Confederate Monument in Augusta

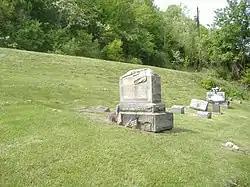

The Confederate Monument in Bracken County, Kentucky, in Augusta, Kentucky, honors eight unknown Confederate soldiers who were killed attacking Augusta in September 1862. Confederate Colonel Basil W. Duke led a force of Confederate soldiers to raid the town, on September 27, 1862, only to be driven back by a home guard force numbering 100 and backed up by gunboats. Eight Confederate soldiers of the 21 who died were buried in Payne Cemetery. In 1903 the present monument was placed at their burial spot.